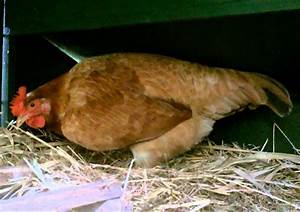
Label: chicken